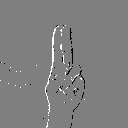
ASL letter: u